Devi Bhagavata Purana

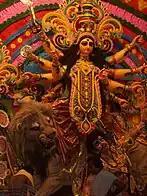
Durga Puja in Navaratri

Devi Bhagavatam also mentions the Navaratri festival which is a special festival of Goddess and the rituals to be performed on that festival and about the Navaratri Puja performed by Rama on Ashtami night.